Rosneath naval base

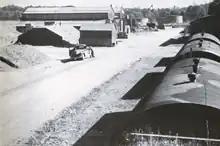
Industrial section of the Seebee base.

On 5 May 1945, the base was decommissioned by the US Navy and in June 1945 the Seabees left. In 1948, the base was decommissioned by the Royal Navy. At some point after the end of the war, the base was demolished to be replaced by new housing, a school and a church. Little evidence of the base remains.